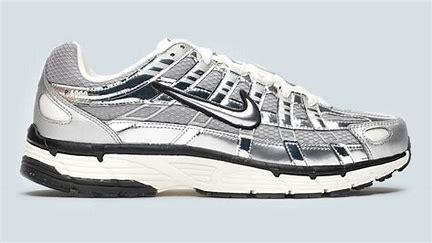
Brand: Nike
Model: P 6000